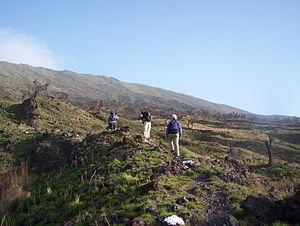
Buéa ou Buea est une ville du Cameroun qui se situe au pied du Mont Cameroun, un volcan en activité, à 1 000 mètres d'altitude. c'est la capitale de la région Sud-Ouest du pays.
Le mont Cameroun est un volcan du Cameroun, point culminant de la ligne du Cameroun et de l'Afrique de l'Ouest avec, selon les estimations, 4 040, 4 070 ou 4 095 mètres d'altitude. Il est considéré comme le dixième sommet africain, derrière le Djebel Toubkal au Maroc. Volcan actif, ses éruptions peu explosives de nature hawaïenne ou strombolienne se traduisent par l'ouverture de fissures volcaniques qui émettent des coulées de lave. Ces dernières peuvent provoquer des dégâts mais n'ont jamais fait de morts.